Short-eared owl

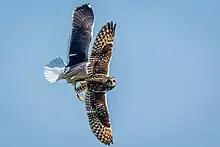
Lesser black-backed gull chasing a short-eared owl

Hunting occurs mostly at night, but this owl is known to be diurnal and crepuscular as well. Its daylight hunting seems to coincide with the high-activity periods of voles, its preferred prey. It tends to fly only feet above the ground in open fields and grasslands until swooping down upon its prey feet-first. Several owls may hunt over the same open area. Its food consists mainly of rodents, especially voles, but it will eat other small mammals such as rabbits, mice, ground squirrels, shrews, rats, bats, muskrats and moles. It will also occasionally depredate smaller birds, especially when near sea-coasts and adjacent wetlands at which time they attack shorebirds, terns and small gulls and seabirds with semi-regularity. Avian prey is more infrequently preyed on inland and centers on passerines such as larks, icterids, starlings, tyrant flycatchers and pipits. Insects supplement the diet and short-eared owls may prey on roaches, grasshoppers, beetles, katydids and caterpillars. Competition can be fierce in North America with the northern harrier, with which the owl shares similar habitat and prey preferences. Both species will readily harass the other when prey is caught.